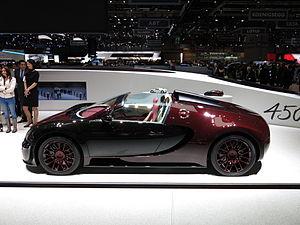
Salon international de l'automobile de Genève 2015